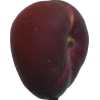
Label: nectarine_flat